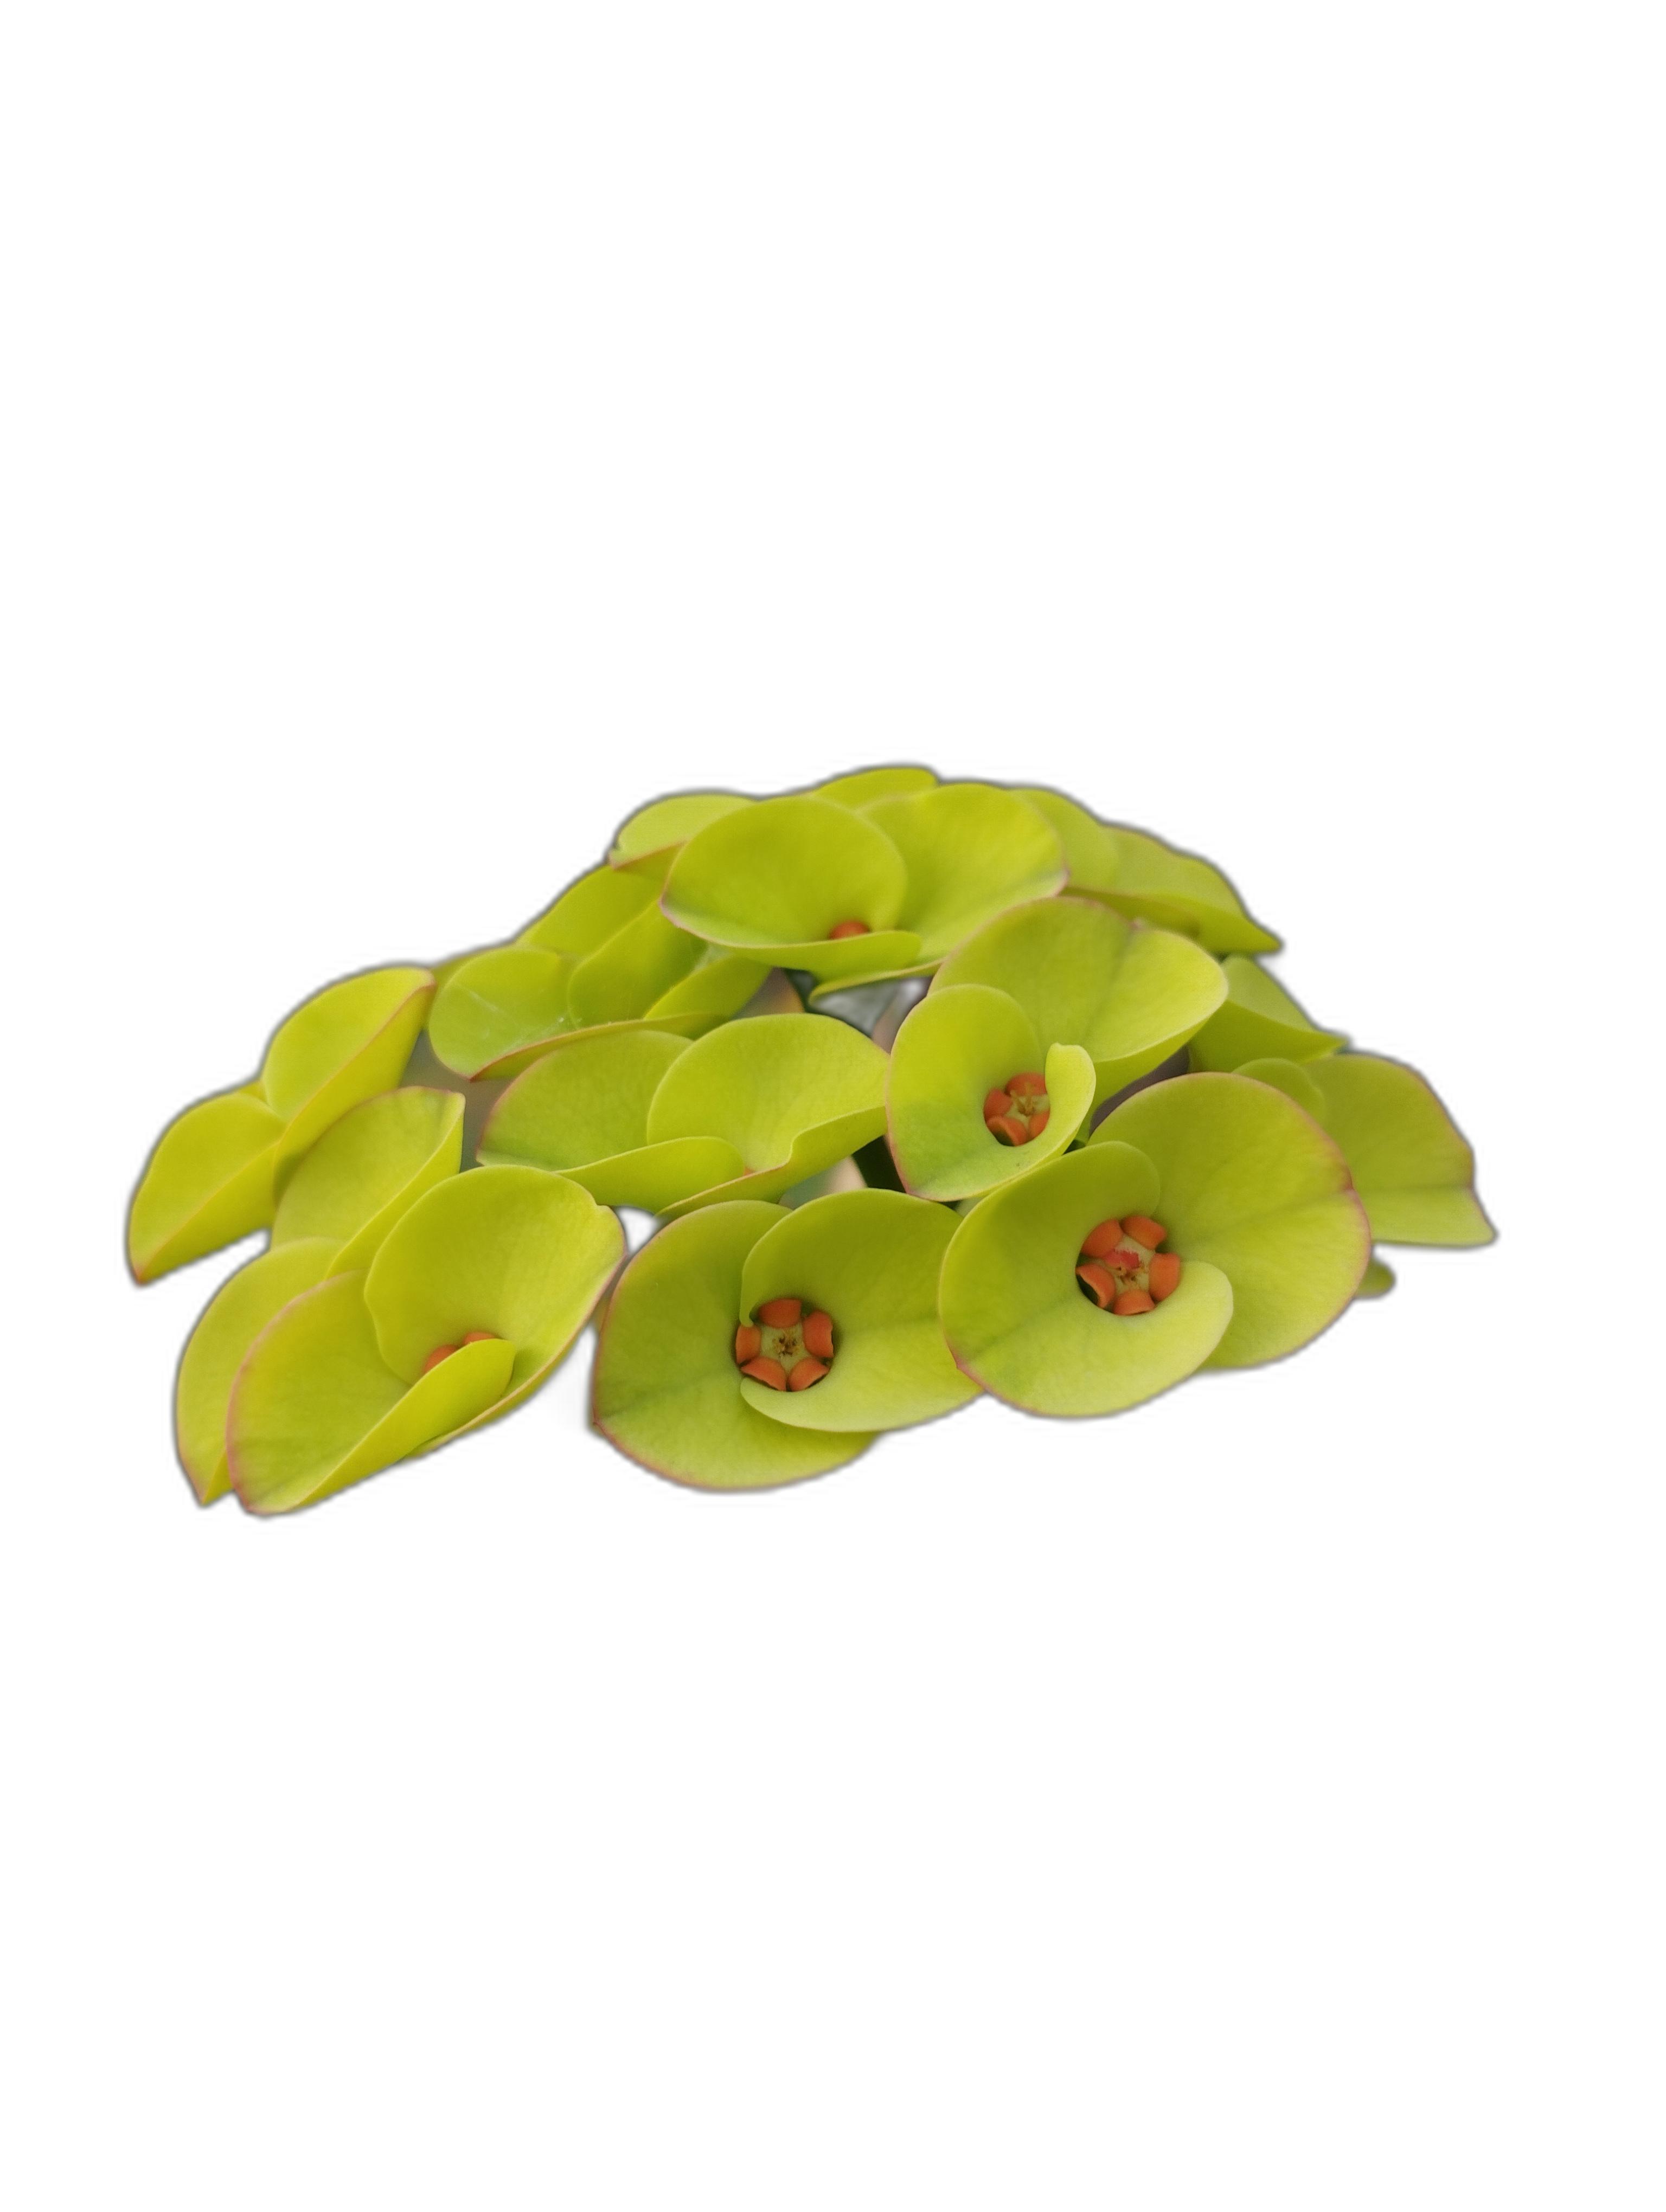
Label: Crown of thorns